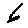
Label: 6